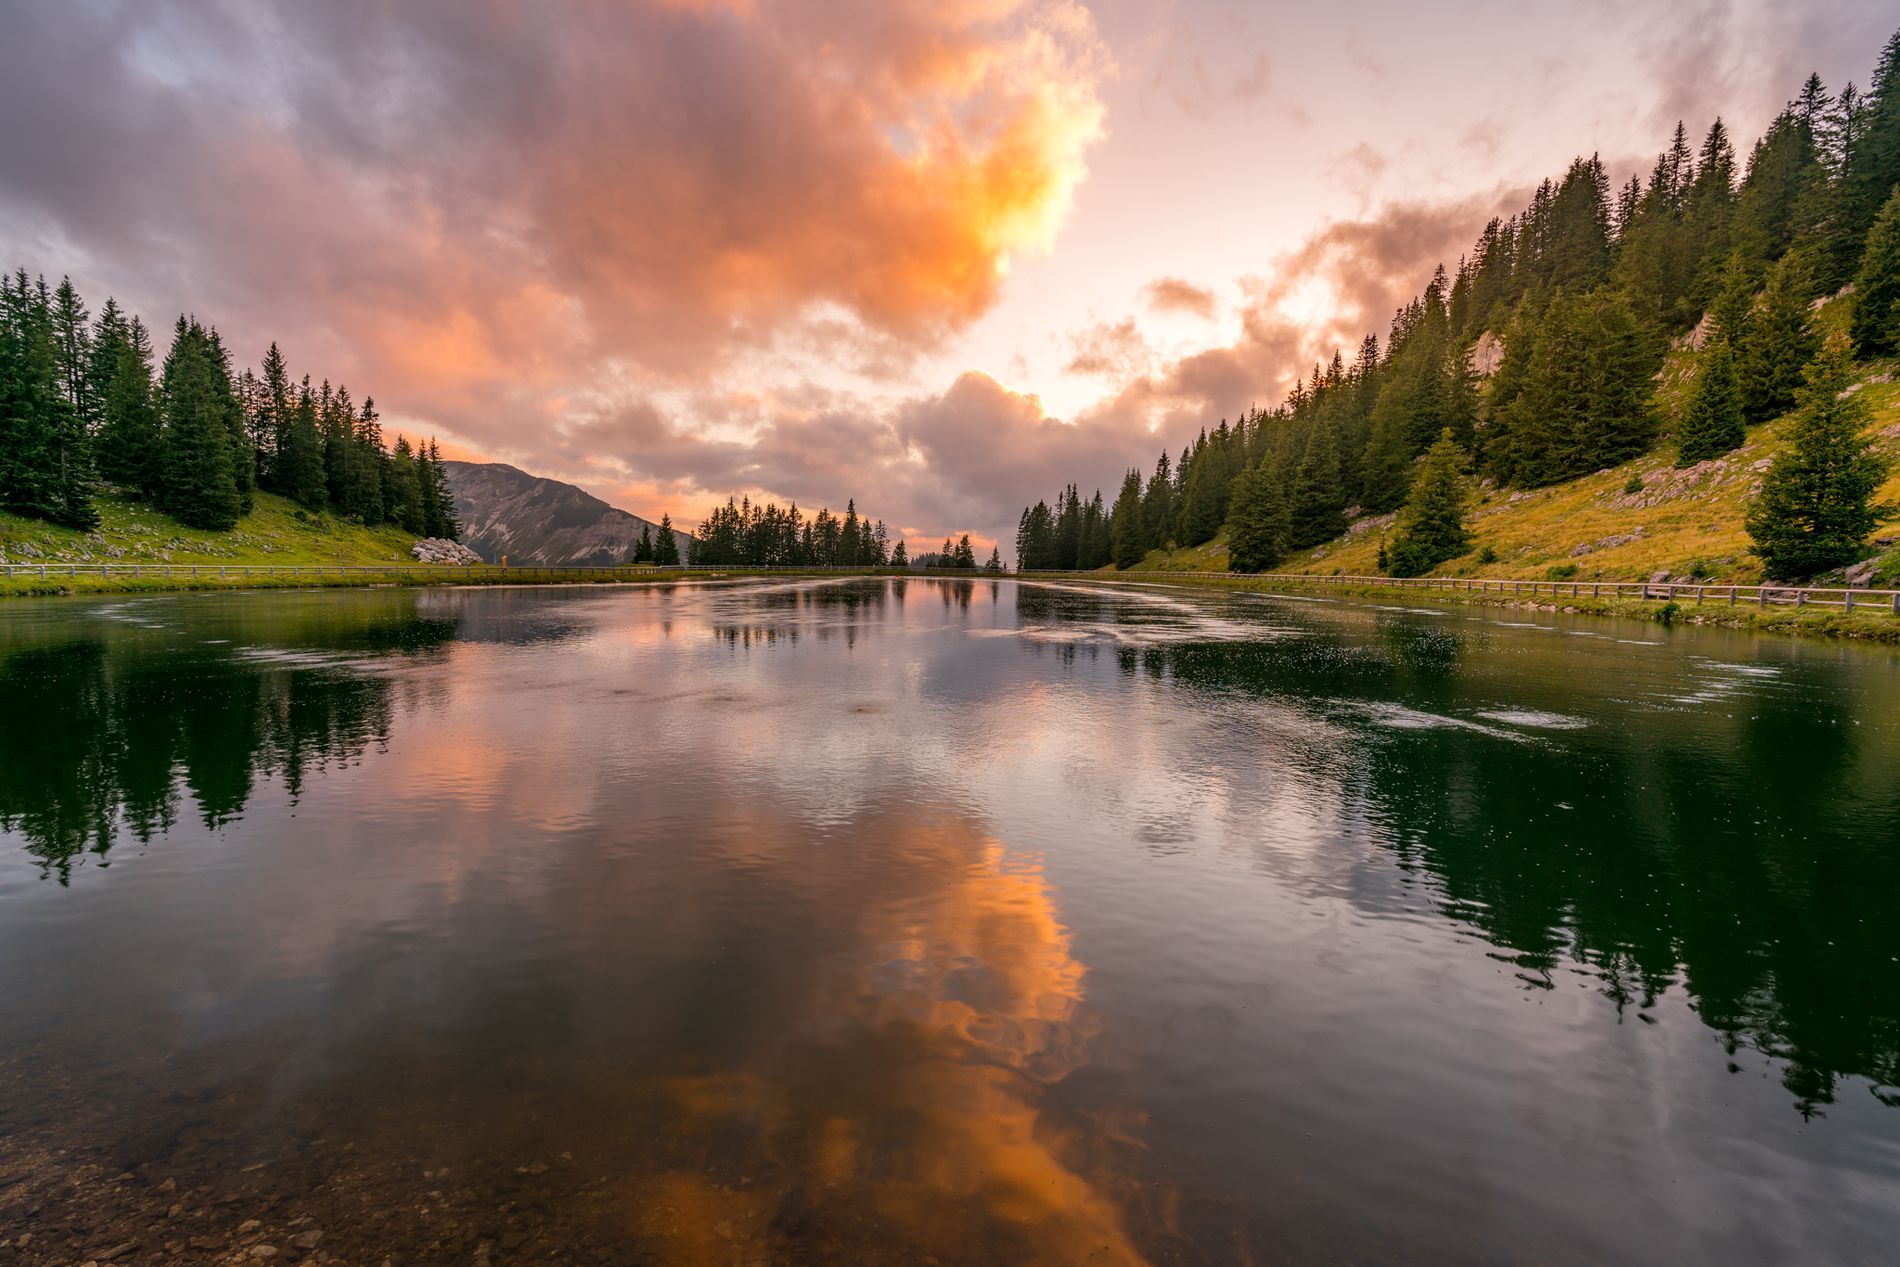
Tranquil Waters
A serene lake reflects the golden hues of a dramatic sunset, surrounded by lush evergreen trees. The calm water creates a perfect mirror effect, enhancing the peaceful ambiance of the landscape.
Wide-angle shot, straight on angle.
A breathtaking sunset tints the sky in warm shades, reflected well by the still lake below. Groups of black evergreen trees line the lake, extending to distant mountains that provide depth to the scene. The combination of light, cloud, and reflection creates a beautiful natural composition.
Labels: Nature, Outdoors, Scenery, Plant, Tree, Fir, Landscape, Lake, Water, Sky, Pond, Panoramic, Vegetation, Wilderness, Conifer, Pine, Sunrise, Cloud, Land, Woodland, Trees, Grass Land, Surrounding Forest, Mountain
Camera: SONY ILCE-7RM2
Lens: FE 16-35mm F2.8 GM
Aperture: F8
Exposure: 1/20 sec
ISO: 100
Focal length: 16.0 mm